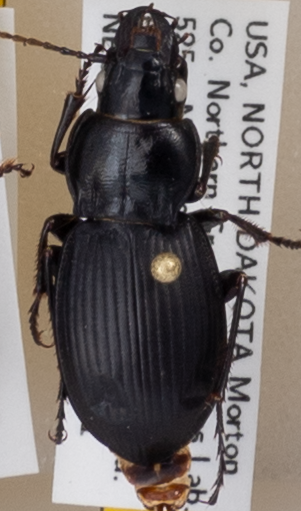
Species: Cyclotrachelus torvus
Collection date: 2020-07-21
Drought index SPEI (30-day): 0.26
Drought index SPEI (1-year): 0.288
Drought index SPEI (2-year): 1.22